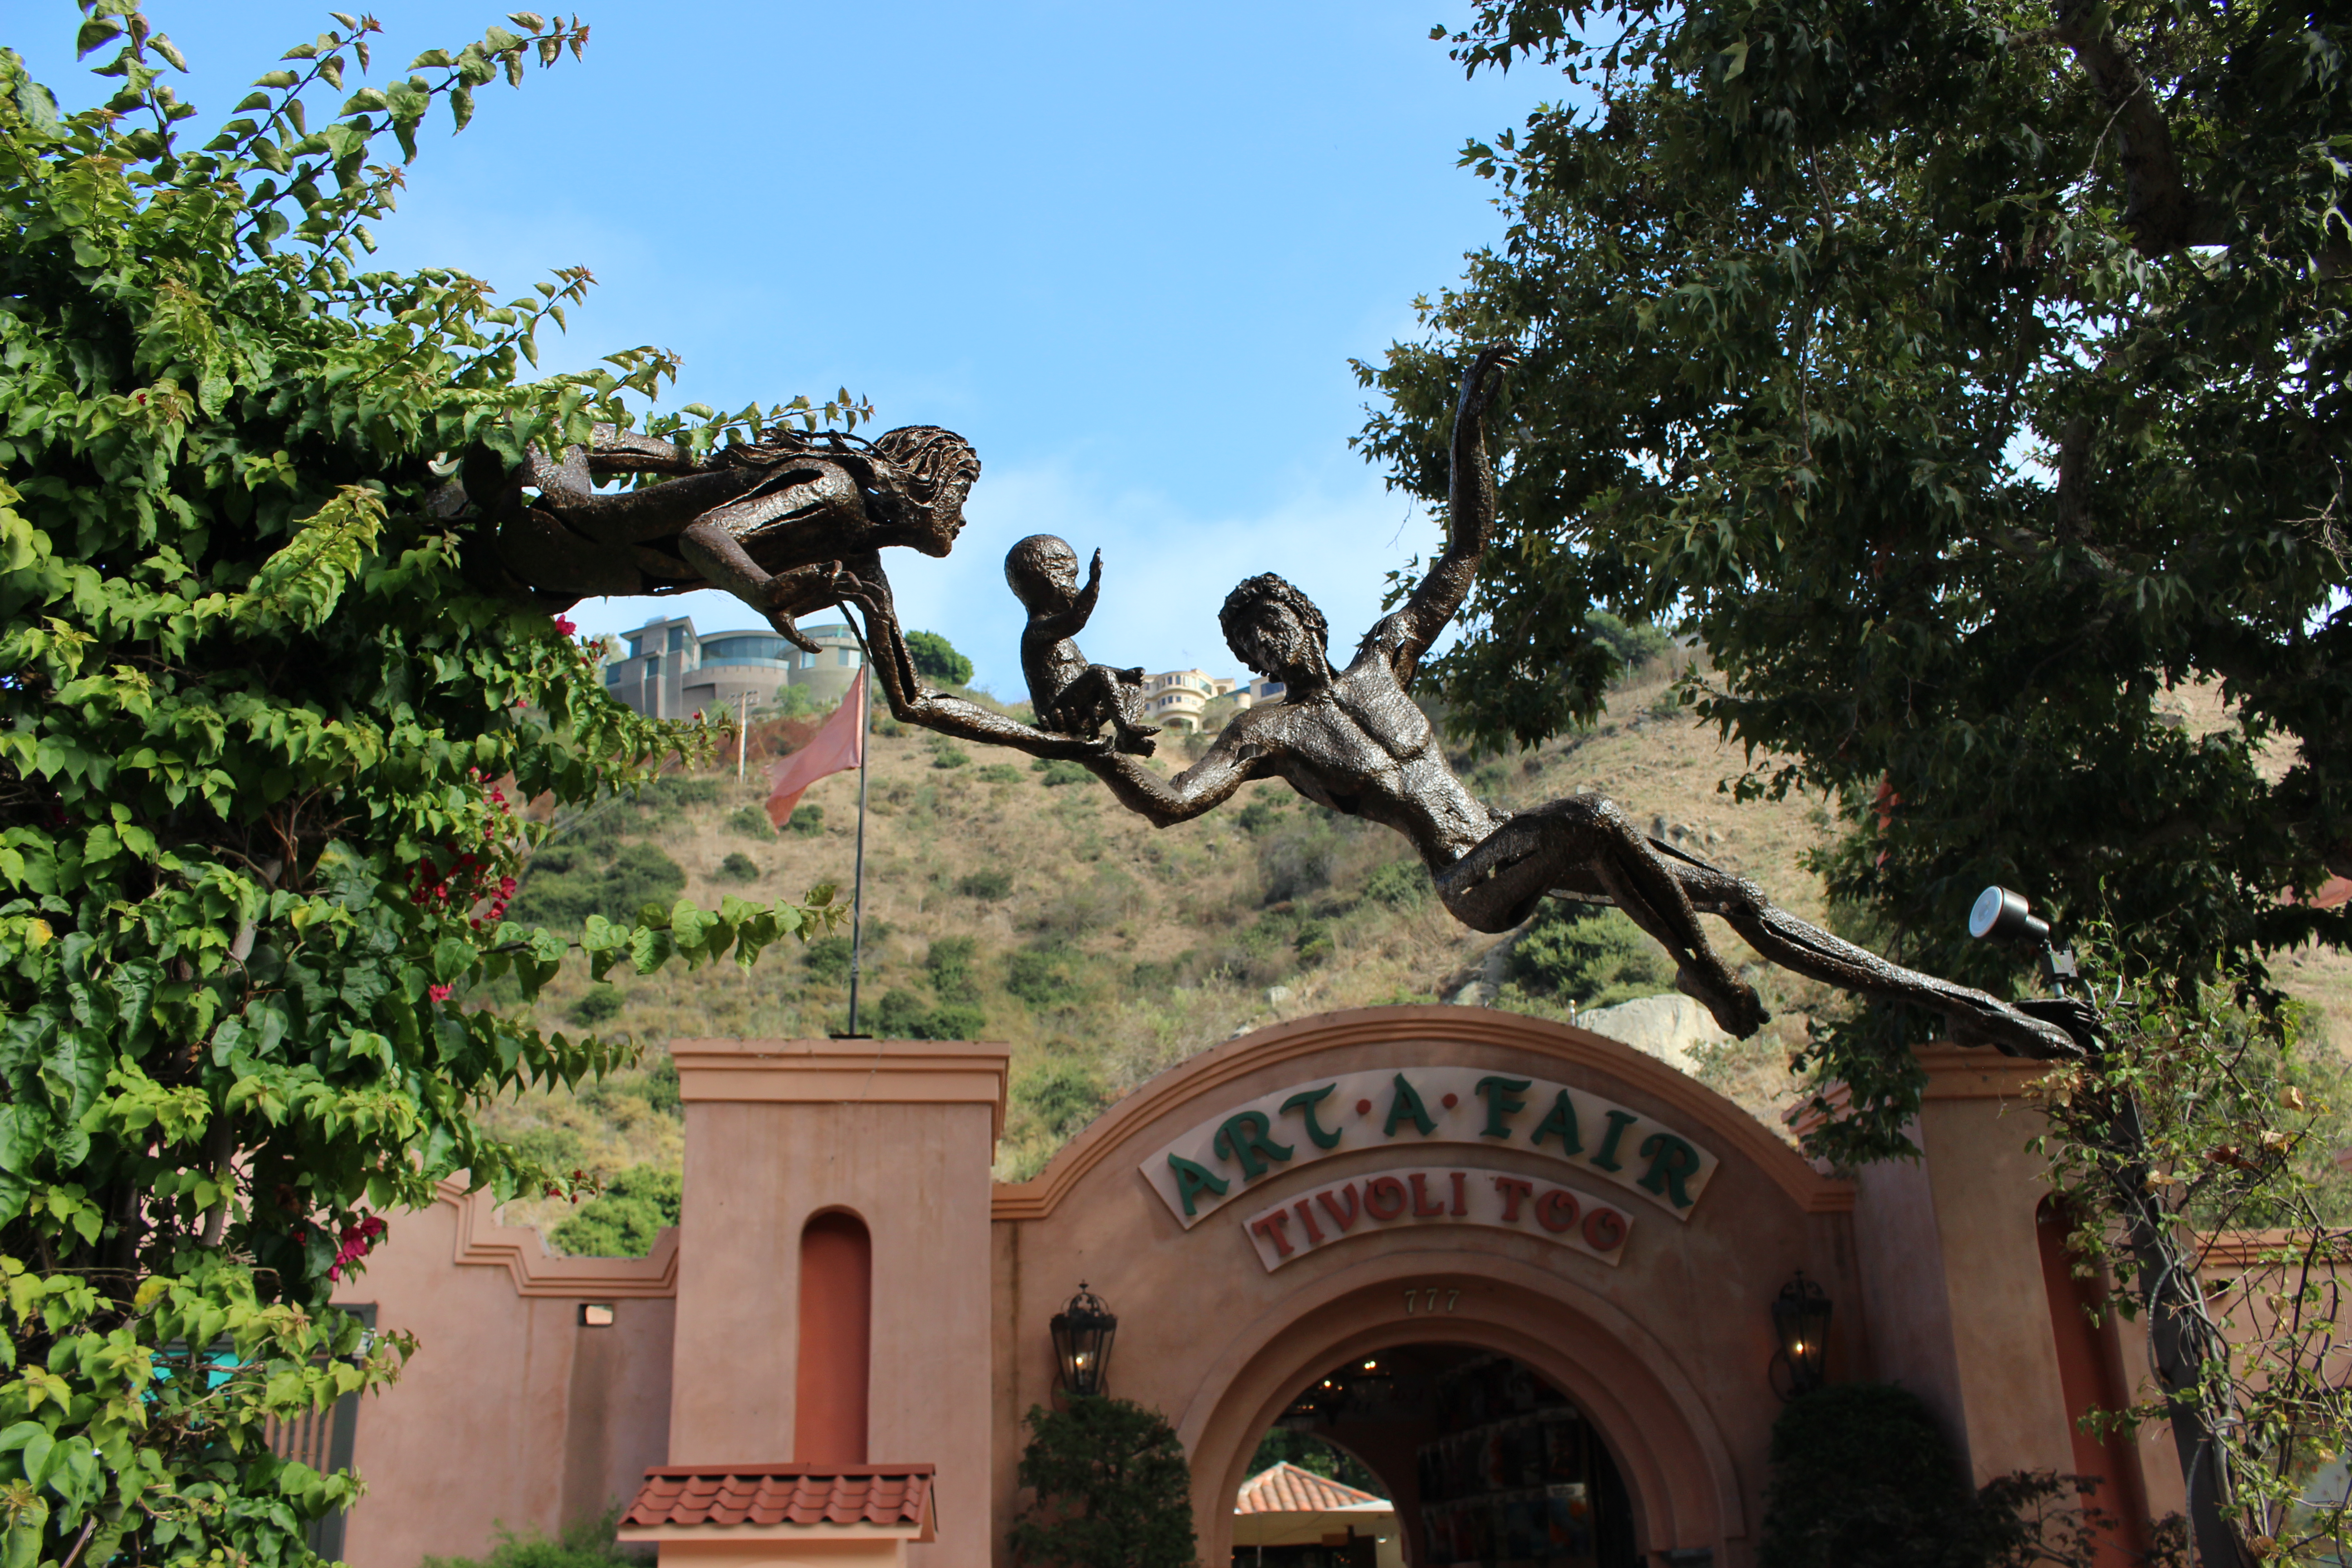
art, fair, laguna, saturday, fun, sunny, artists, painting, craftsman, tree, woody plant, landmark, plant, sky, monument, tourist attraction, house, outdoor structure, statue, recreation, building, tourism, leisure, landscape, facade